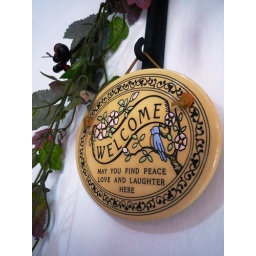
Wecome sign in the kitchen